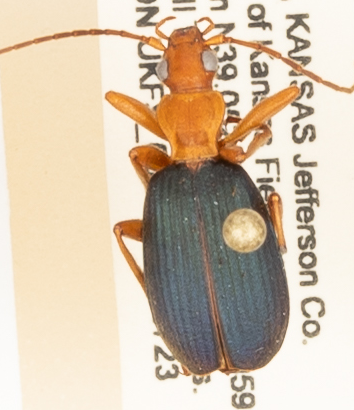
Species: Brachinus alternans
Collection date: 2019-07-23
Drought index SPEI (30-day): -0.628
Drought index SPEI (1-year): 1.45
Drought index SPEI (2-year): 0.71